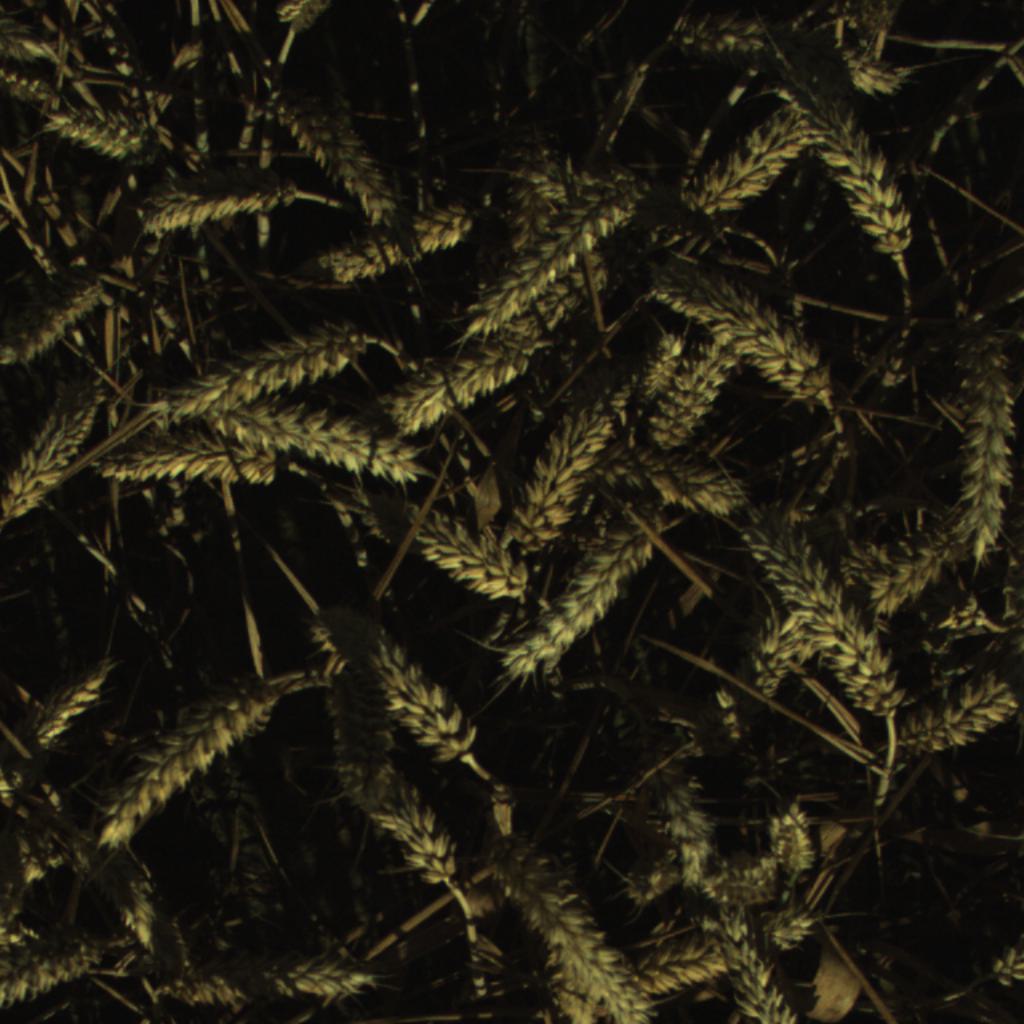
Country: Belgium
Location: Gembloux
Wheat development stage: Ripening